Francisco José de Caldas District University

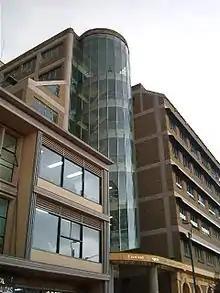
Faculty of engineering District University of Bogotá

The university is member of the Association of Colombian Universities (ASCUN), the Iberoamerican Association of Postgraduate Universities (AUIP), and the Iberoamerican University Network Universia.